Alexis C. Angell

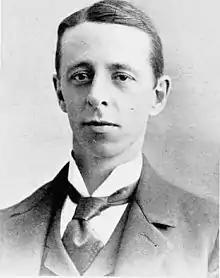

Alexis Caswell Angell (April 26, 1857 – December 24, 1932), frequently known as A. C. Angell, was a United States district judge of the United States District Court for the Eastern District of Michigan.